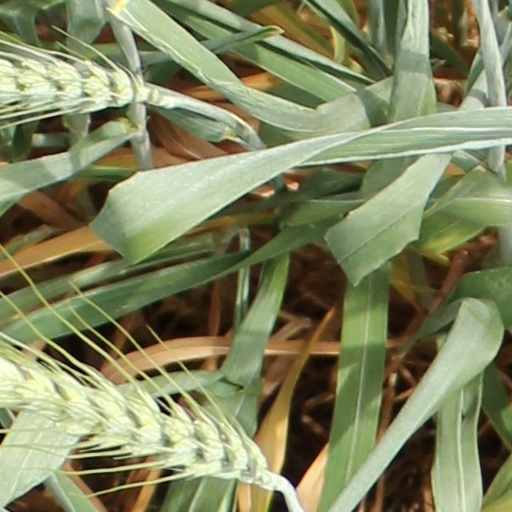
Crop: wheat